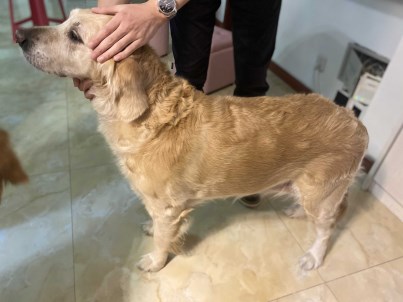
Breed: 5355-n000126-golden_retriever